Megantara Air

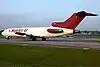
A Megantara Air Boeing 727 at Changi Airport, Singapore

Megantara Air was an Indonesian cargo airline based at Soekarno-Hatta International Airport. Operations started in May 2007; the airline operated freight charters and regular flights between Indonesia and Singapore.